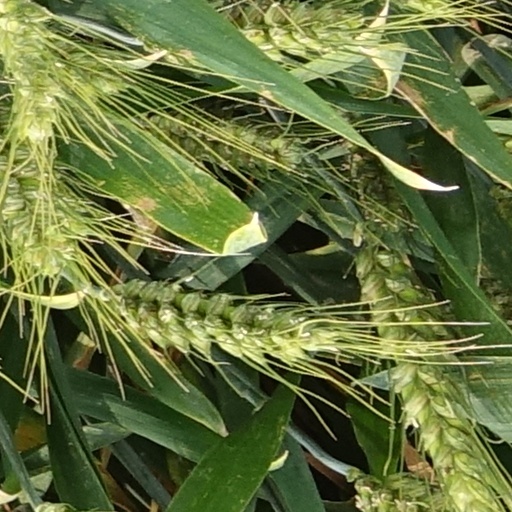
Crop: wheat